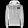
Label: Pullover